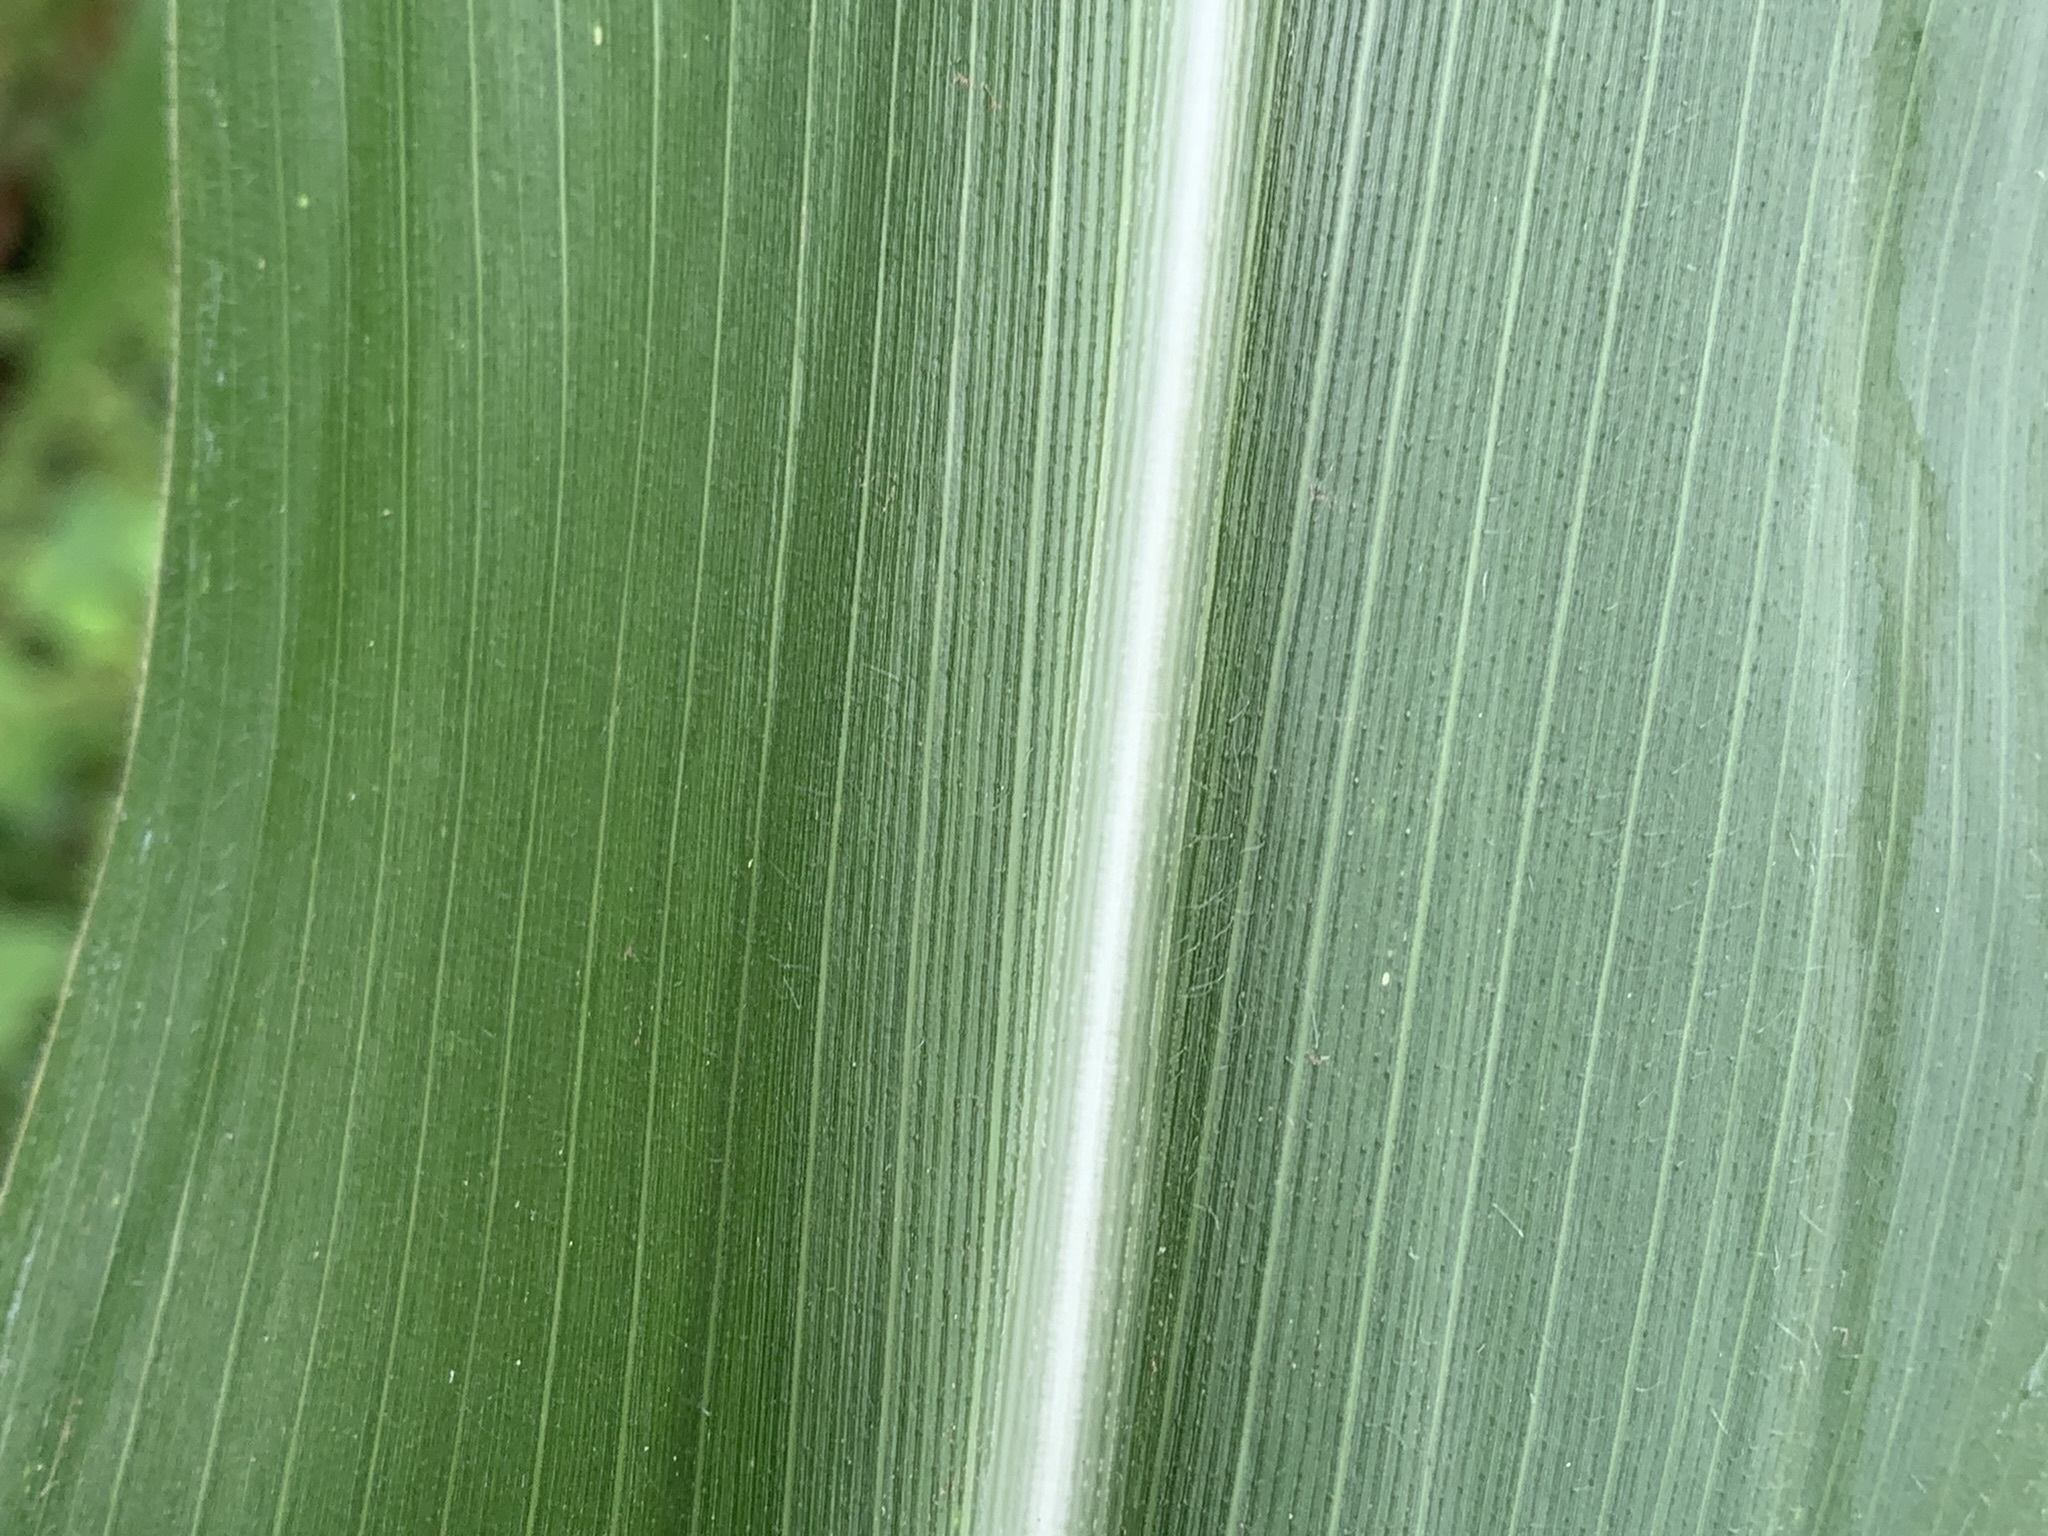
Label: Healthy